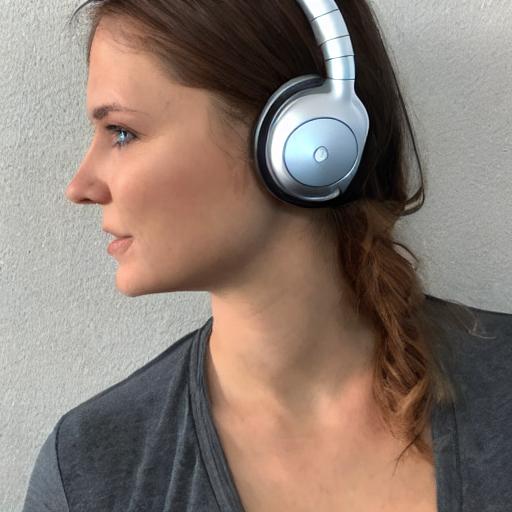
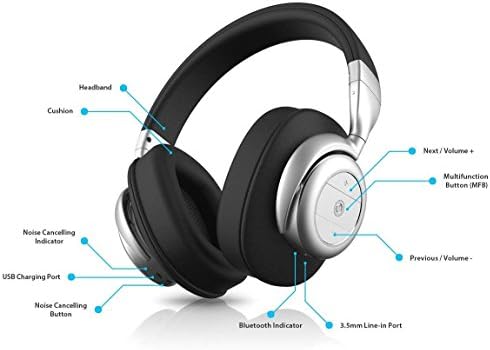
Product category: headphones
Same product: no